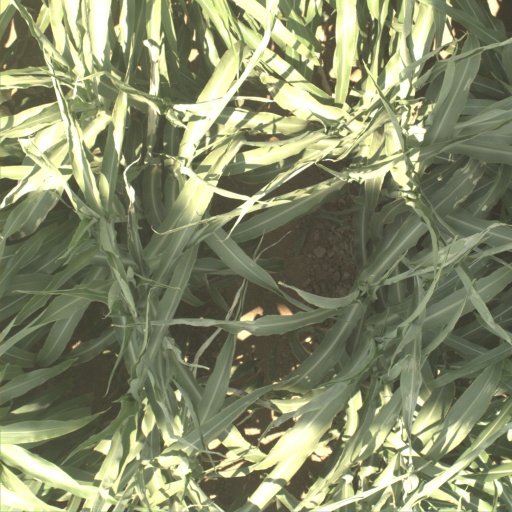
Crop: sorghum